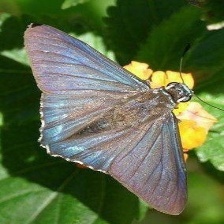
Species: MANGROVE SKIPPER